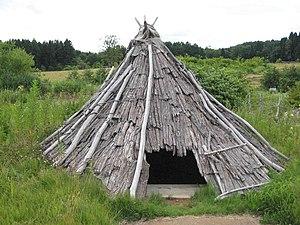
Sannai Maruyama est un des sites archéologiques majeurs de la civilisation Jōmon. Il est situé dans la ville d'Aomori, au nord de l'île de Honshū, au Japon. Les premiers textes relatant son existence datent de l'époque d'Edo, tandis que les premières fouilles commencèrent en 1953. La période la plus active sur ce site semble être du XXXIXᵉ au XXIIIᵉ siècle av. J.-C. durant le Jōmon Ancien et Moyen. Le site correspondait à une petite colline en bord de mer. Les graines et pollens retrouvés suggèrent que l'environnement général était boisé, notamment en châtaigniers, et qu'une rivière coulait au pied du site. Le climat était tempéré, mais relativement plus chaud qu'aujourd'hui.